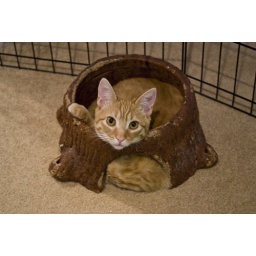
Trixie looked so goofy sitting in this bunny toy. Like she lost her turtle shell.